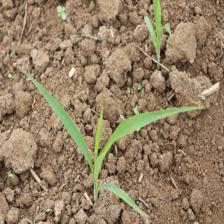
Label: Sorghum